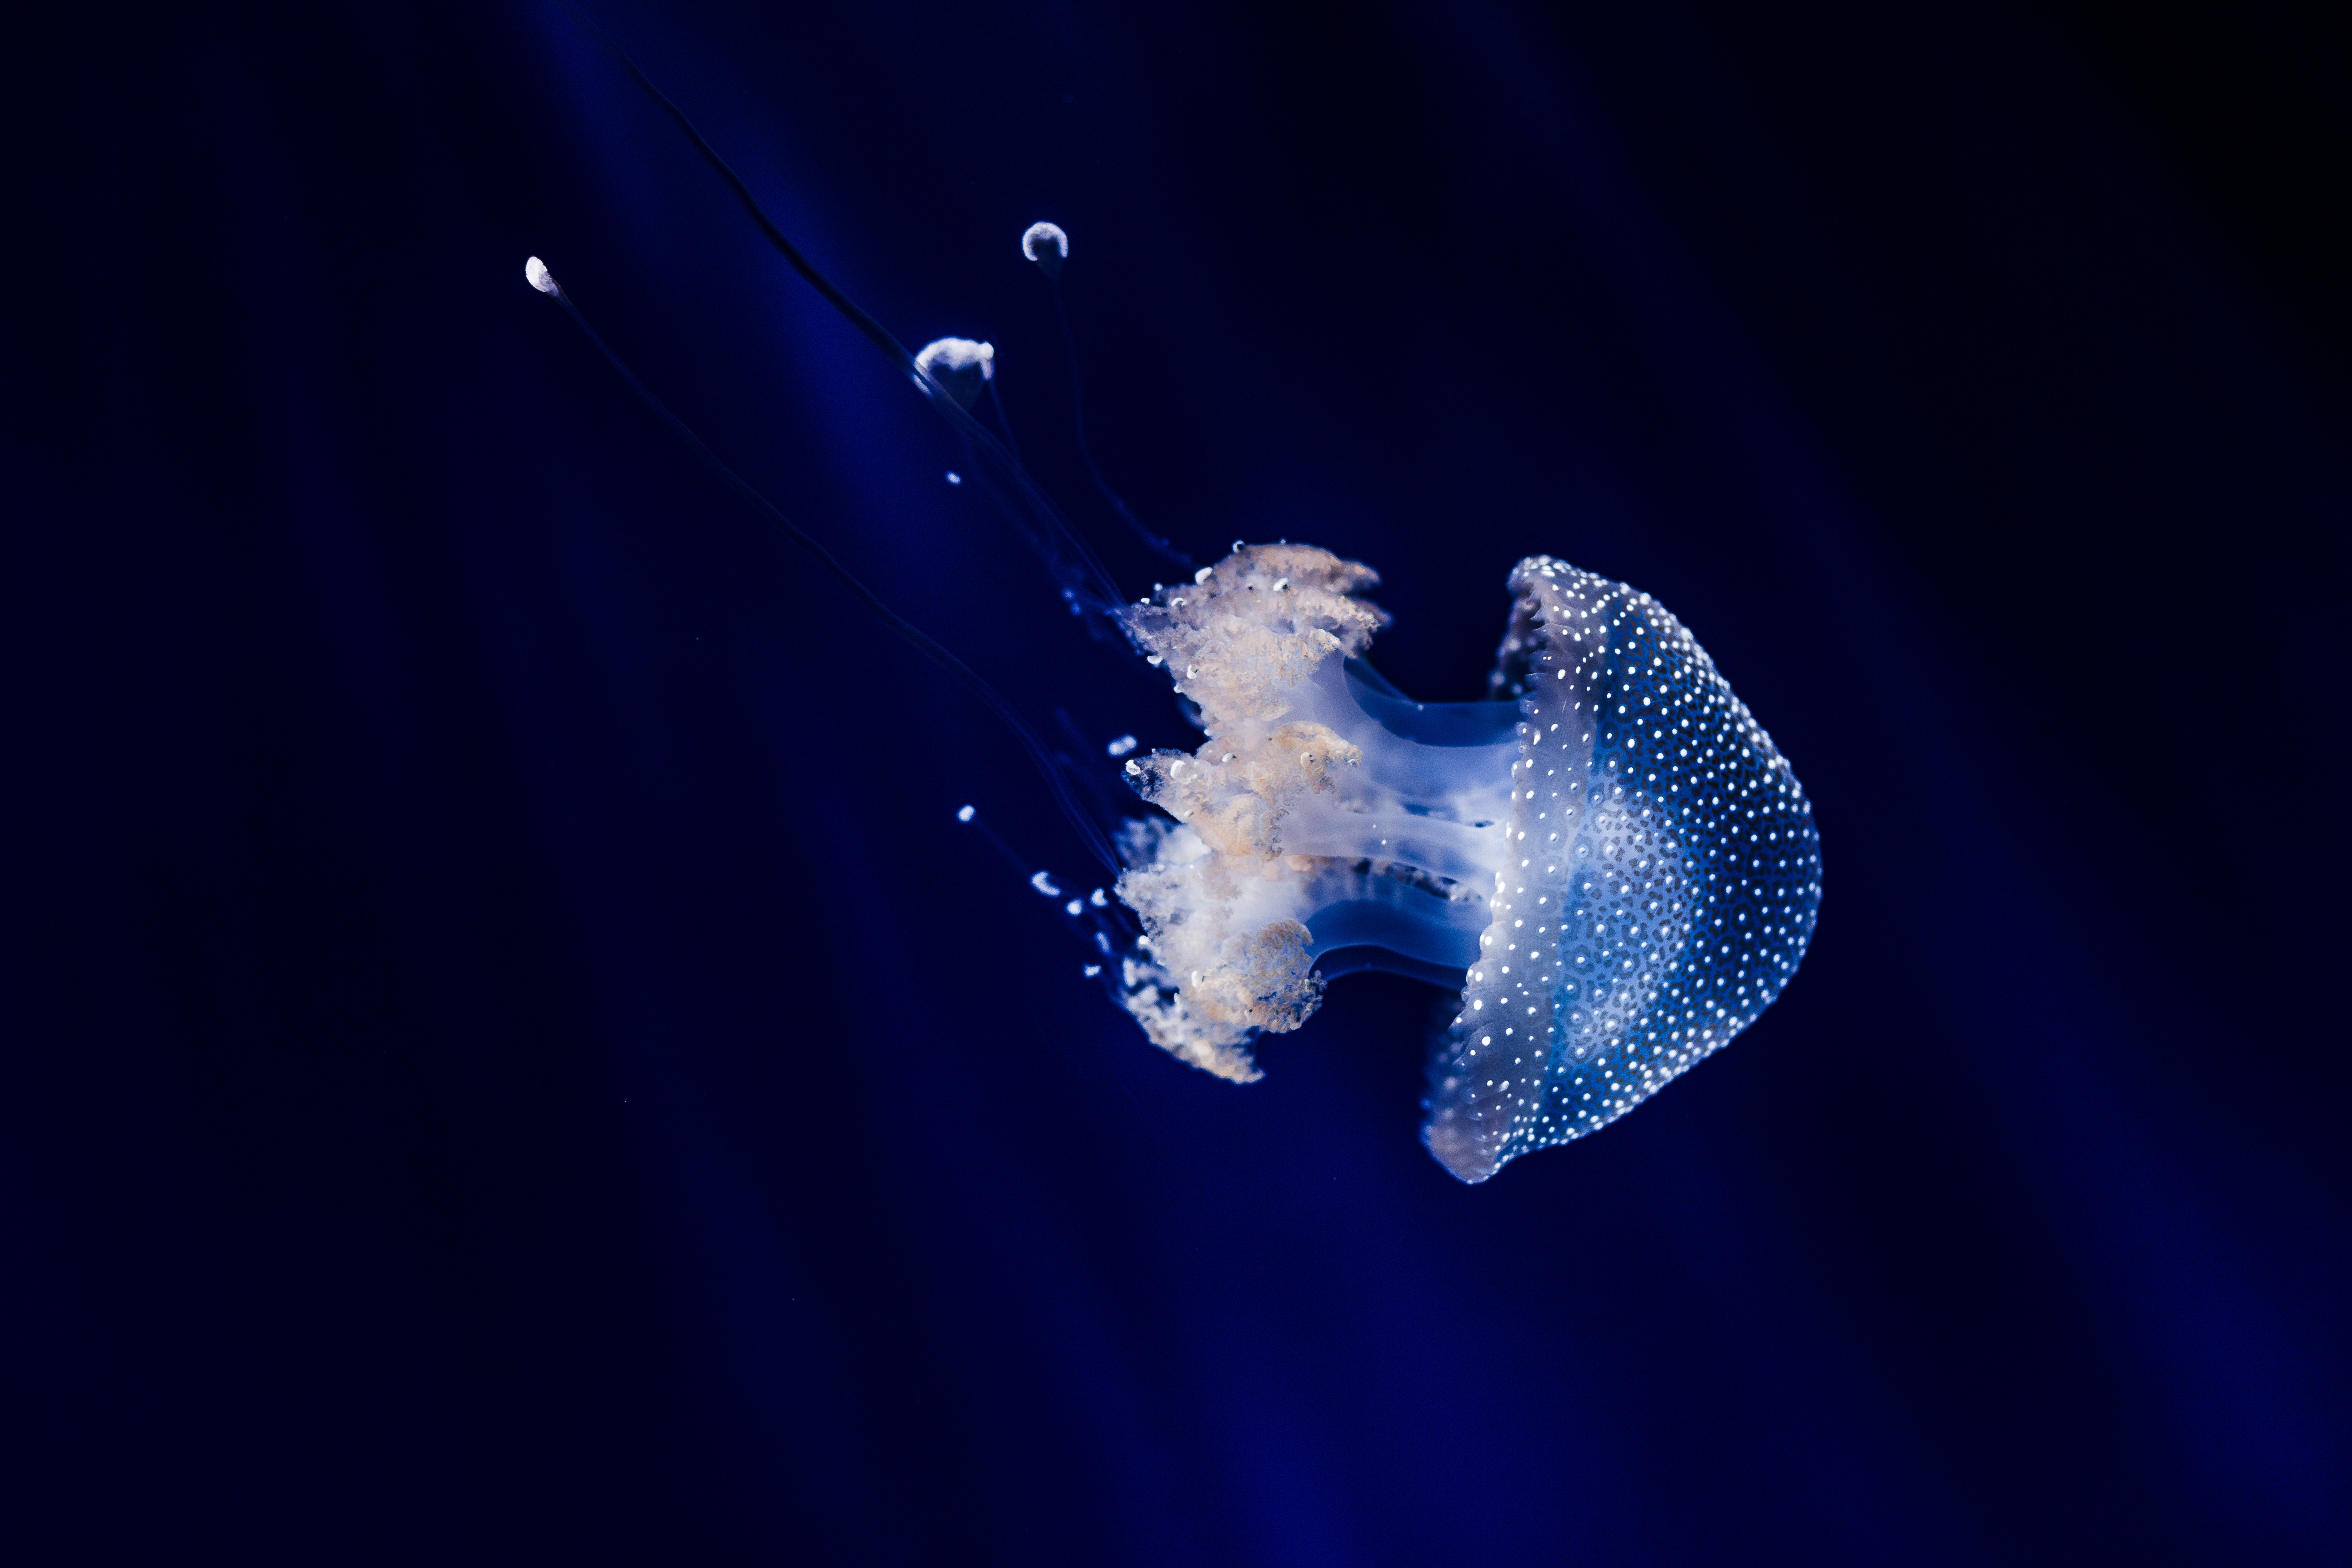
jellyfish, invertebrate, cnidaria, macro photography, organism, computer wallpaper, marine biology, marine invertebrates